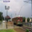
Label: streetcar